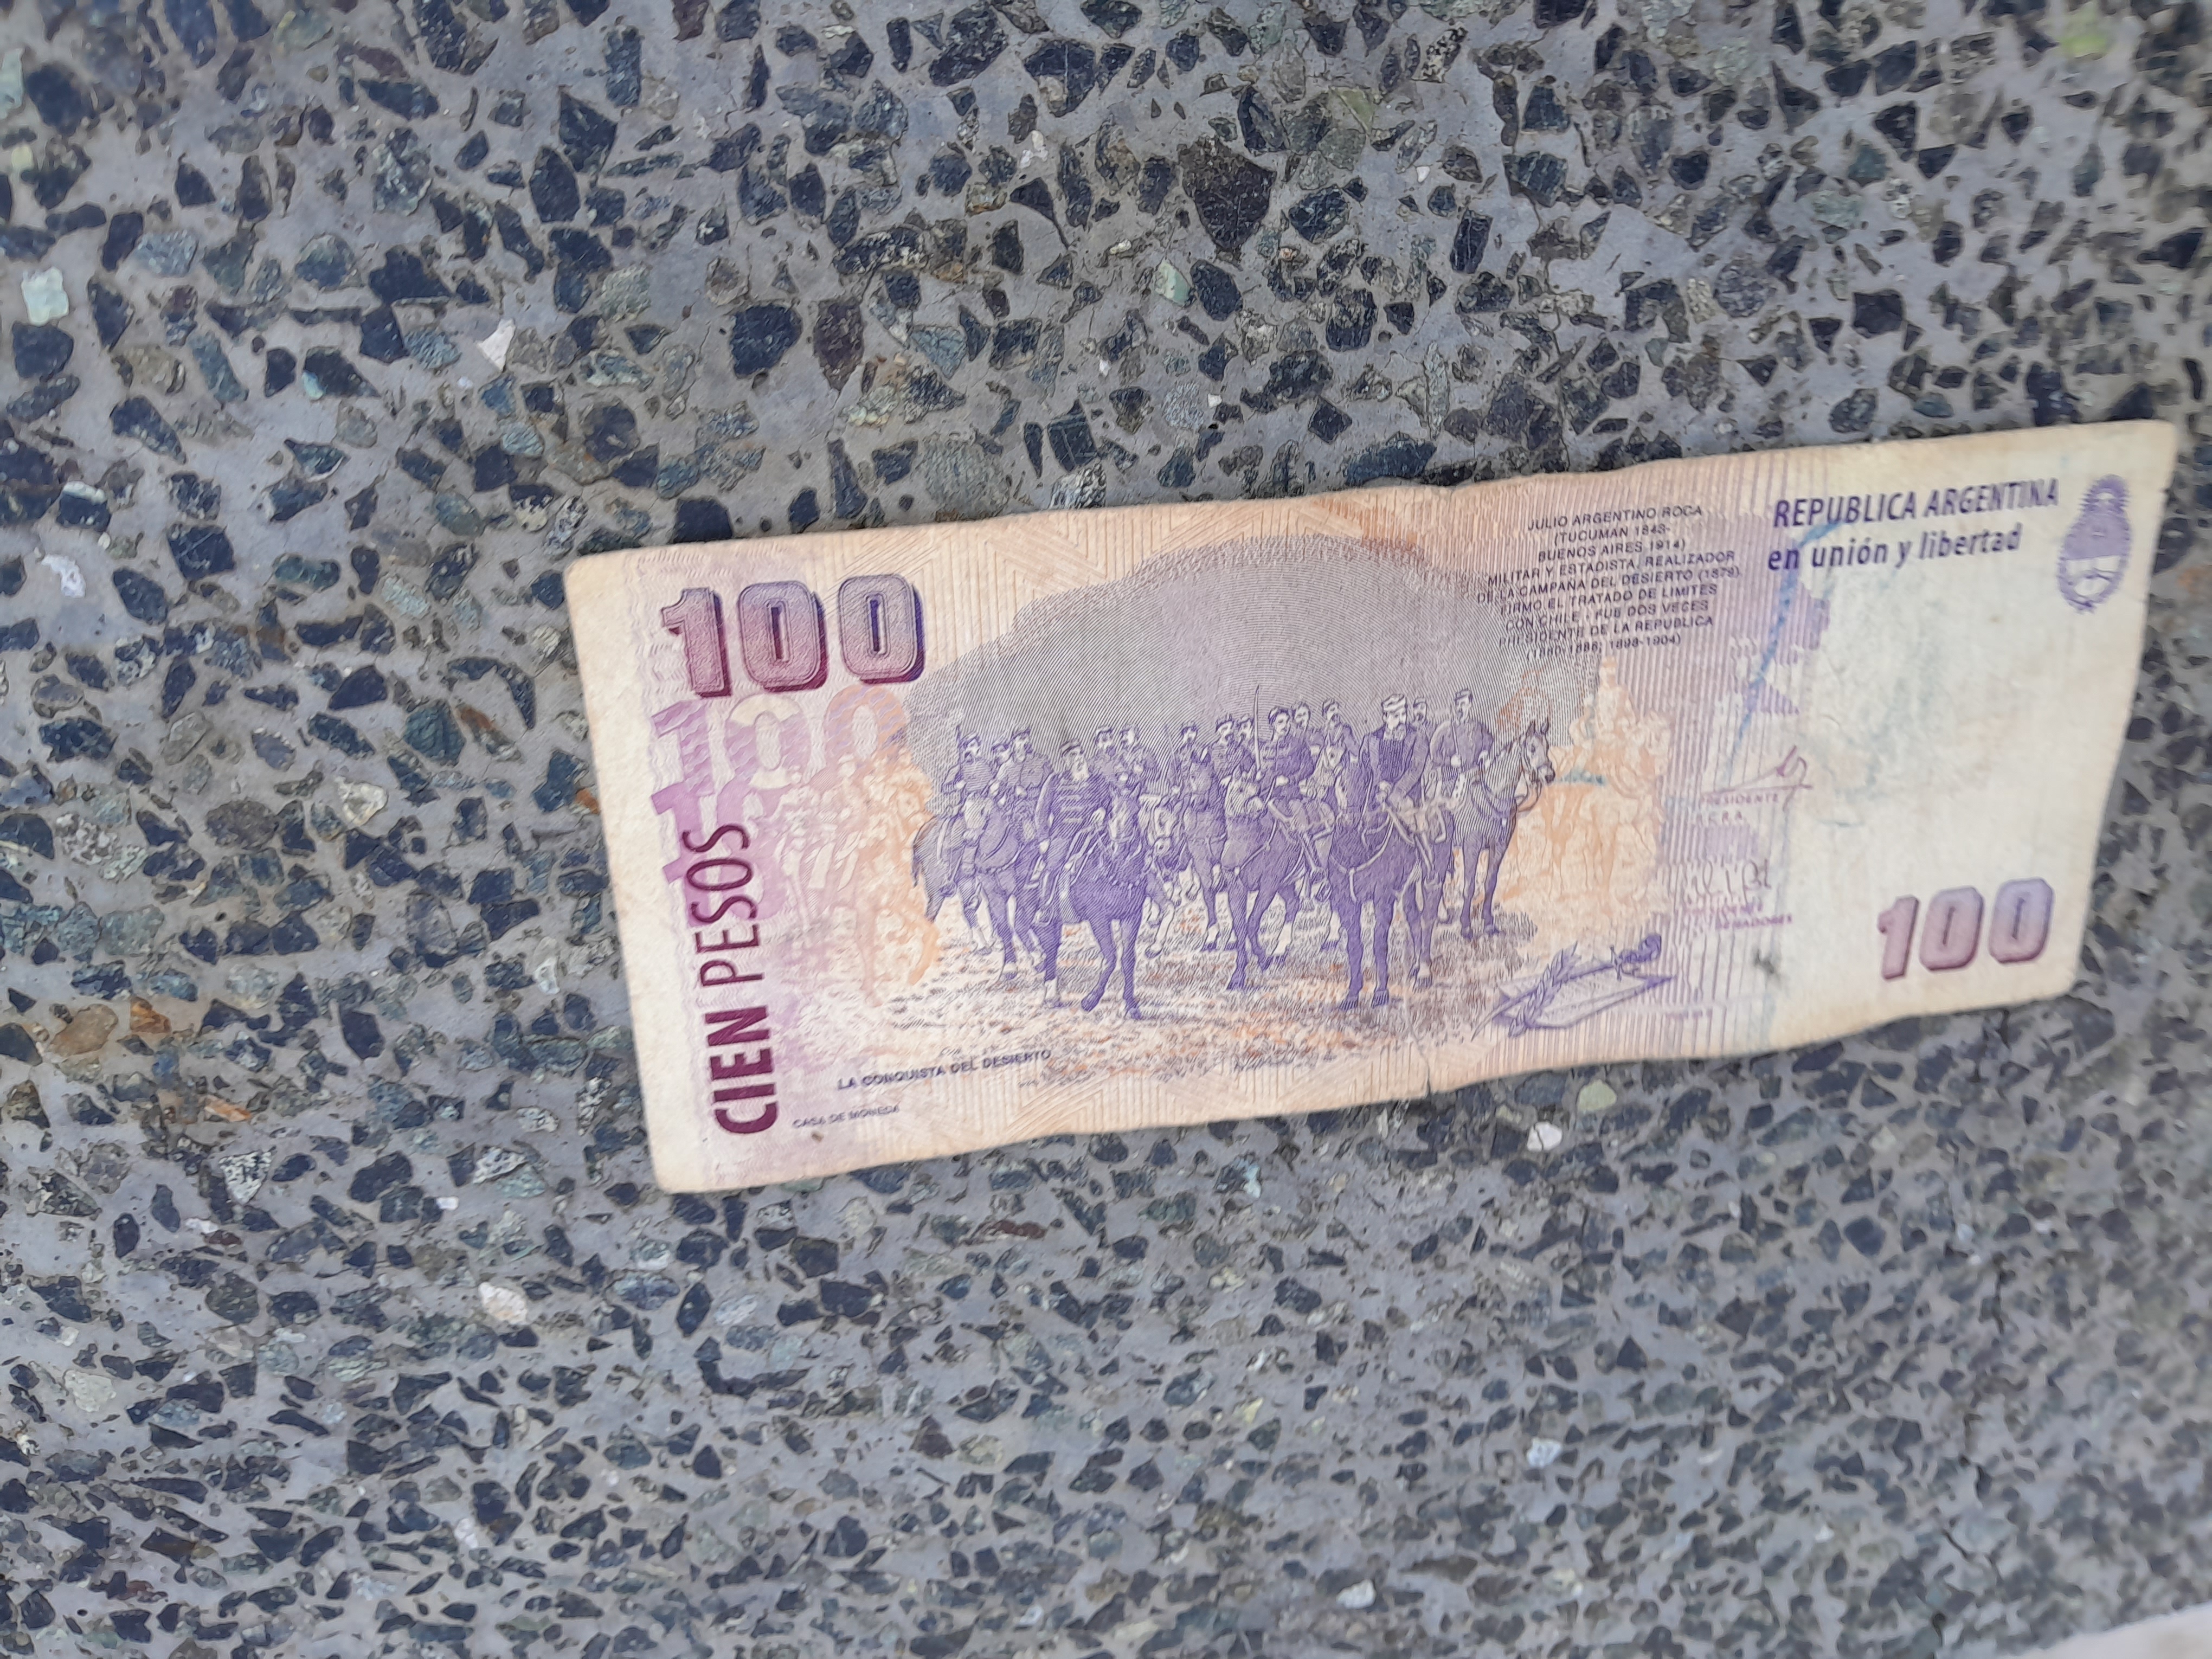
Denominación: 100